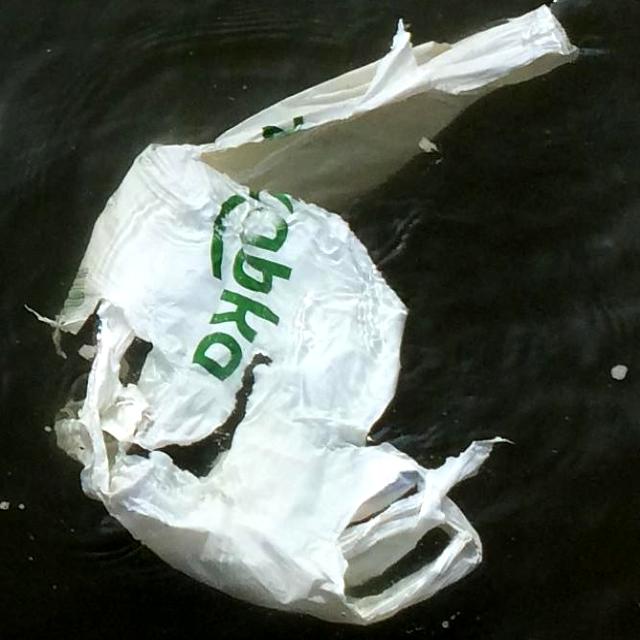
Label: Trash